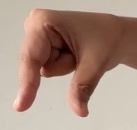
ASL sign: Q